Rofalco

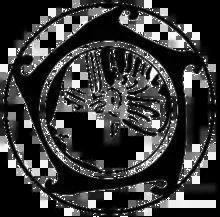
Logo of Rofalco

Excavations conducted to date in Rofalco have identified the initial occupation of the site to the Bronze Age. The remains are limited in number and come exclusively from Etruscan layers so that the appearance of this earlier settlement cannot be reconstructed and could, in fact, be quite small, perhaps only seasonally occupied. At least three small rock niches open on the side of the ridge just below the Etruscan settlement, provide a possible reason for the rise of this prehistoric settlement.